Edward L. Hearn

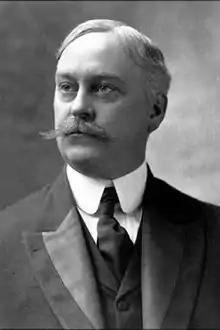
Hearn in 1899

Count Edward Leo Hearn (August 2, 1865 – July 12, 1945) was the fifth Supreme Knight of the Knights of Columbus from April 1, 1899, to August 31, 1909.